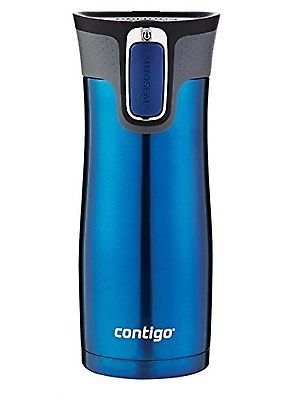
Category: mug